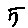
Label: 5